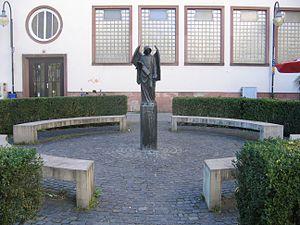
L'Ange de Francfort est un mémorial de la ville de Francfort-sur-le-Main, dans le sud-ouest de l'Allemagne, dédié aux personnes homosexuelles persécutées durant la période nazie puis durant les années 1950 et 1960, en vertu de l'article 175 du code pénal allemand.
Des monuments à la mémoire des personnes homosexuelles persécutées par le régime nazi ont été érigés dans de nombreux villes et pays depuis la fin de la Seconde Guerre mondiale. D'autres monuments en projets sont à des stade d'avancement divers.